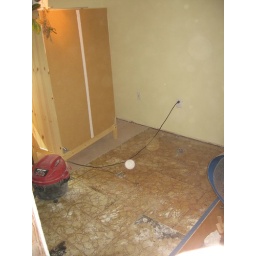
Old floor in office